Hebereke's Popoon

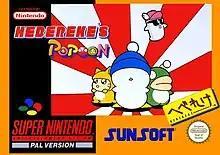
European SNES box art

is a 1993 two-player puzzle video game developed and published by Sunsoft. The game was first released for the Super Famicom in 1993 in Japan, and the SNES in Europe one year later, and was also ported to the arcades in 1994 in Japan only. It is the second game in the "Hebereke" series. "Hebereke" means drunk or untrustworthy, while "Popoon" is an onomatopoeia for the sound made by the game pieces when they explode.